Refugee controversy in Sjöbo

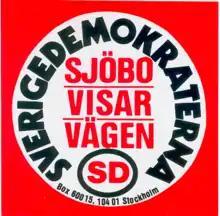
The Sweden Democrats saw Sjöbo as an inspiration.

It was, however, reported, that several of those who were in favor of accepting refugees, were afraid of expressing their opinion in public. On the day of the vote, 18 September 1988, the Associated Press reported that the refugee issue had split families, friends, and even the town's only church."